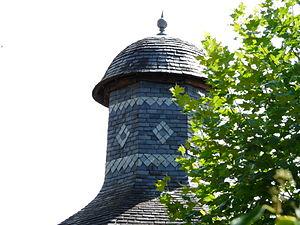
Le sommet du pigeonnier du château de la Chapoulie, Peyrignac, Dordogne, France.
Peyrignac est une commune française située dans le département de la Dordogne, en région Nouvelle-Aquitaine.